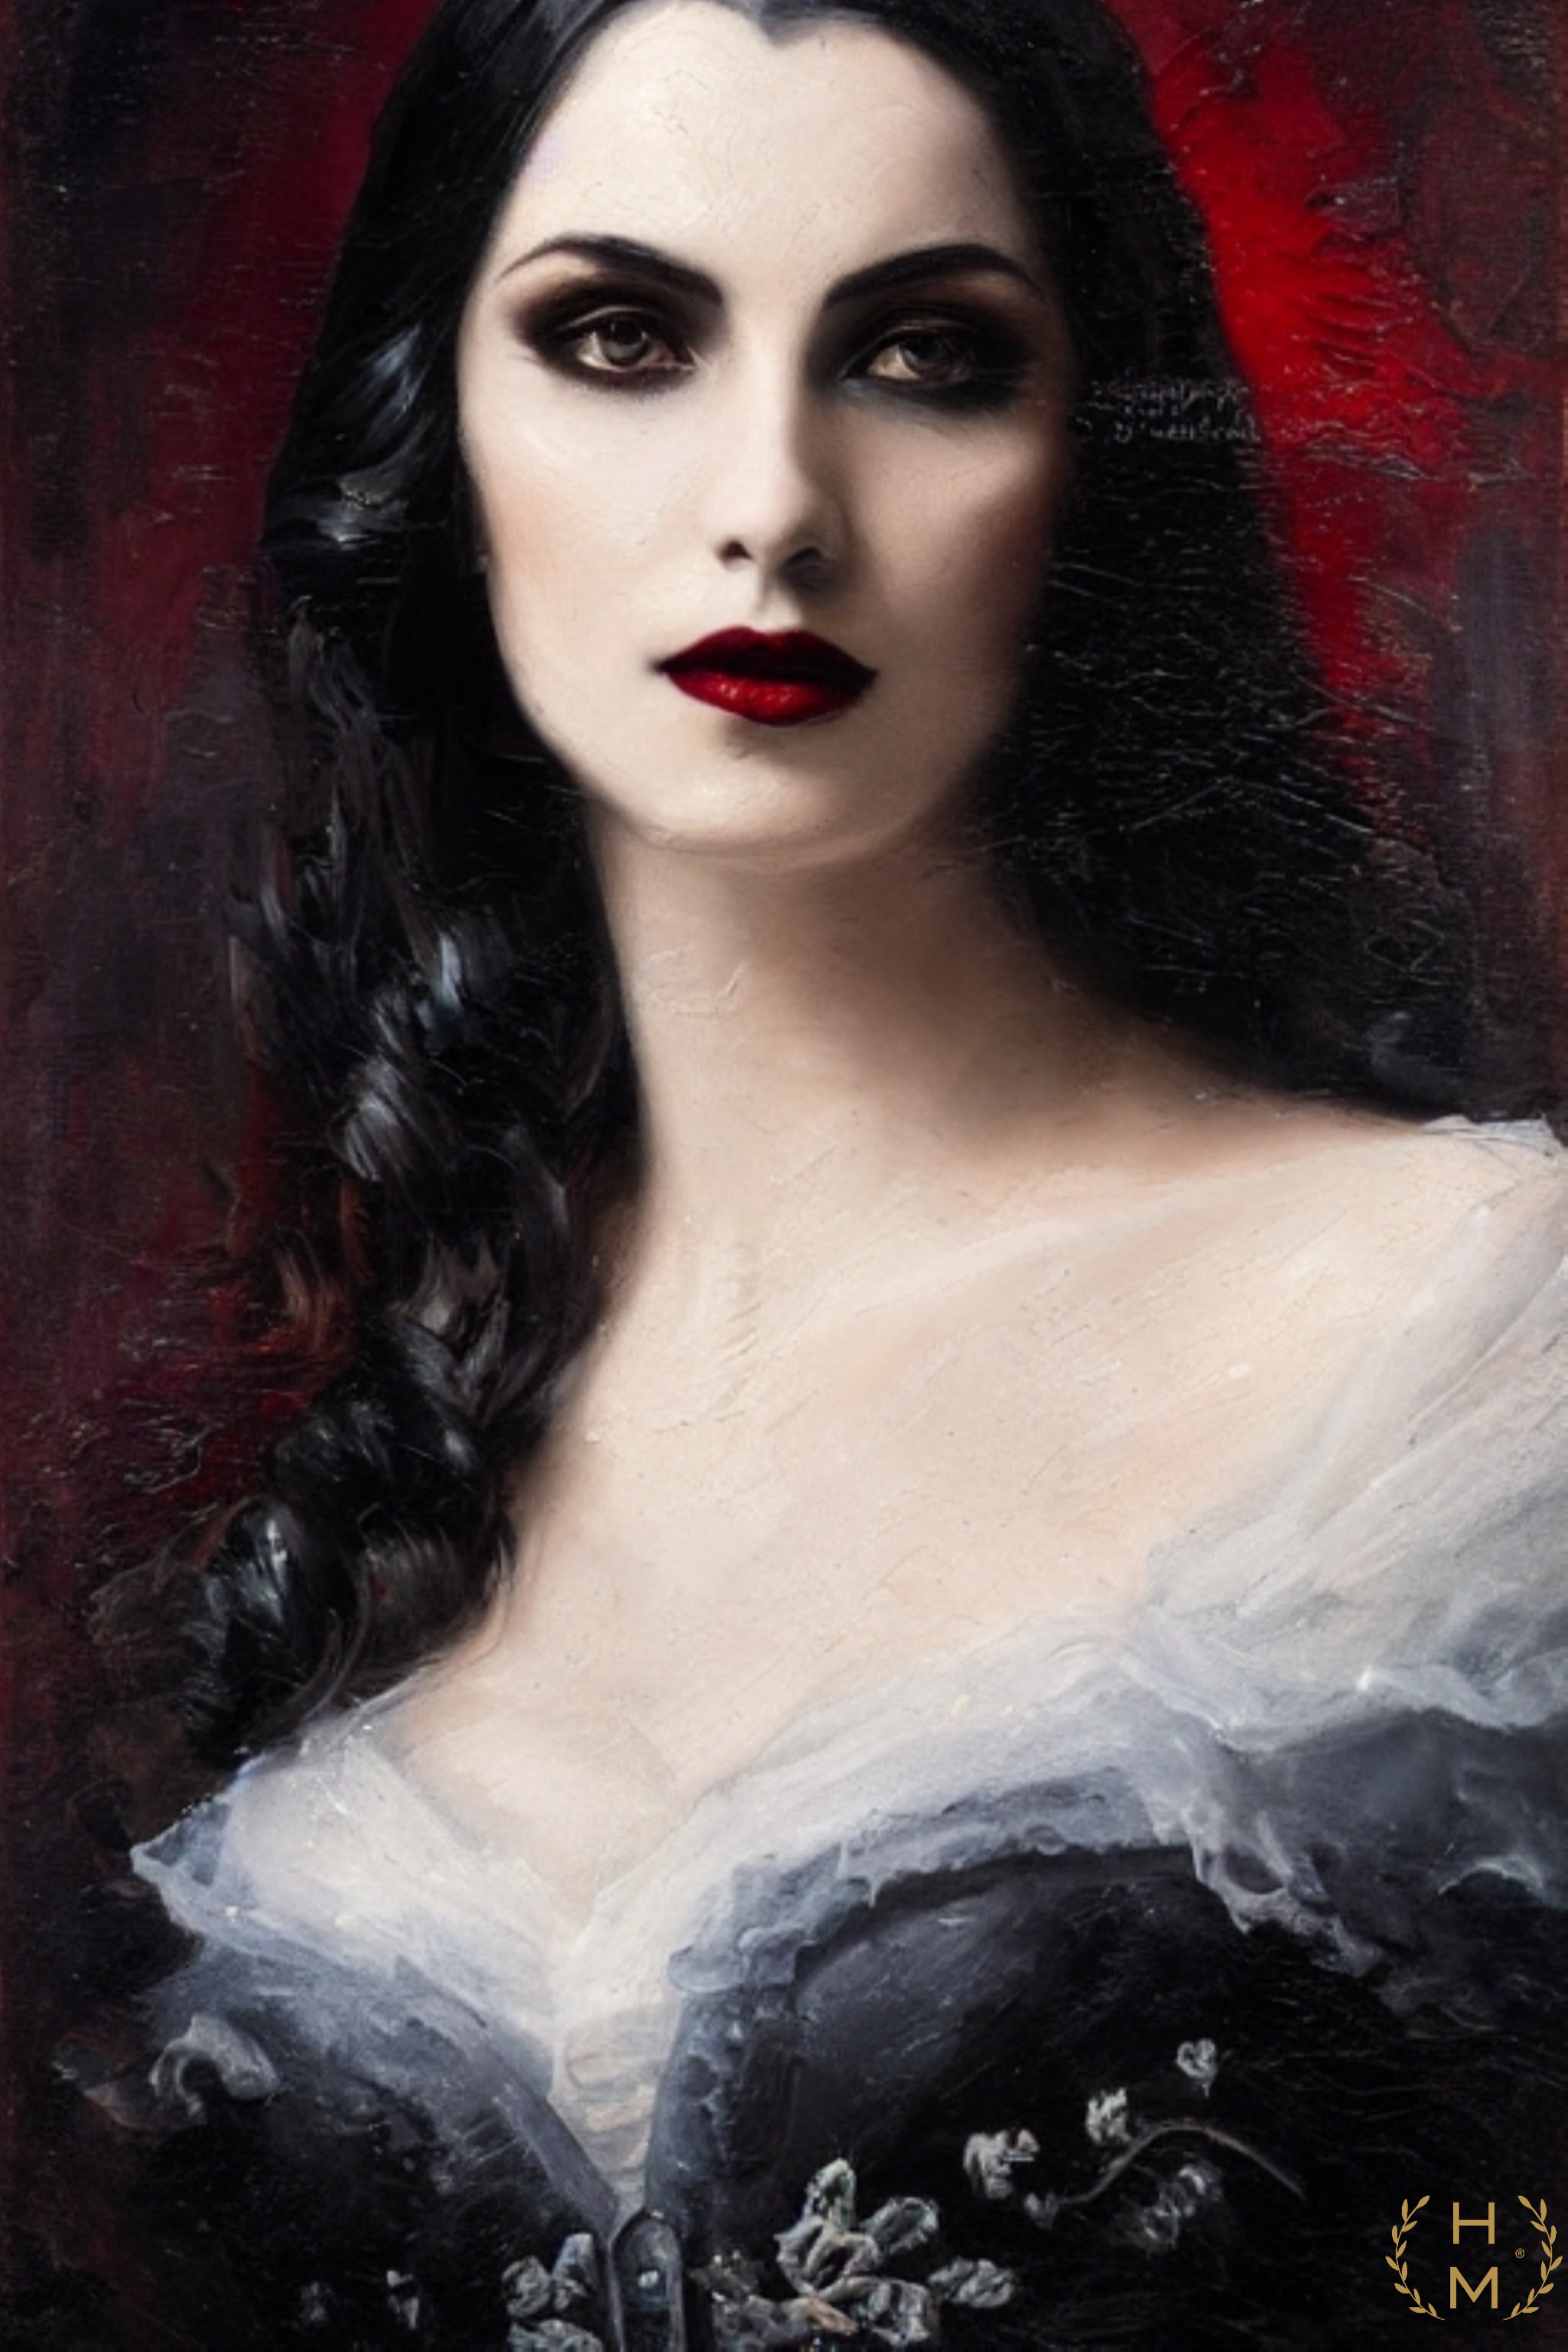
painting, art, artist, artwork, drawing, contemporary art, photography, illustration, paint, love, design, sketch, fine art, abstract art, creative, abstract, acrylic painting, nature, watercolor, art gallery, oil painting, gallery, modern art, abstract painting, digital art, contemporary painting, art collector, style, girl, woman, fashion, mort, head, lip, chin, eyebrow, lipstick, hairstyle, facial expression, eyelash, flash photography, iris, black hair, makeover, eye liner, cg artwork, fashion design, layered hair, fashion accessory, carmine, goth subculture, portrait photography, fashion model, jewellery, portrait, embellishment, eye shadow, Gothic fashion, visual arts, darkness, photo shoot